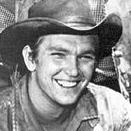
Age: 58